Hokkeguchi Station

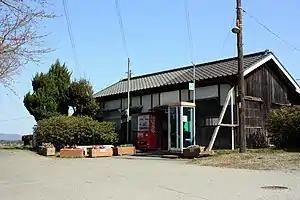
Hokkeguchi Station in March 2010

is a passenger railway station located in the city of Kasai, Hyōgo Prefecture, Japan, operated by the third-sector Hōjō Railway Company.